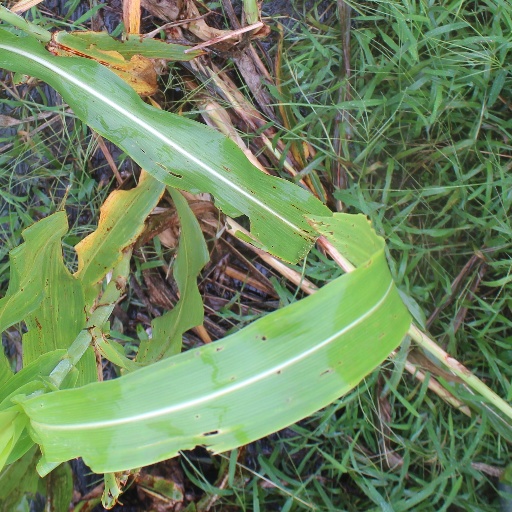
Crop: sorghum